Second Life

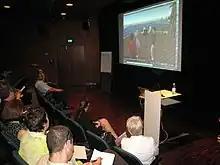
Demonstrating "Second Life" for audience in Brisbane

"Second Life" residents express themselves creatively through virtual world adaptations of art exhibits, live music, live theater and machinima, and other art forms.